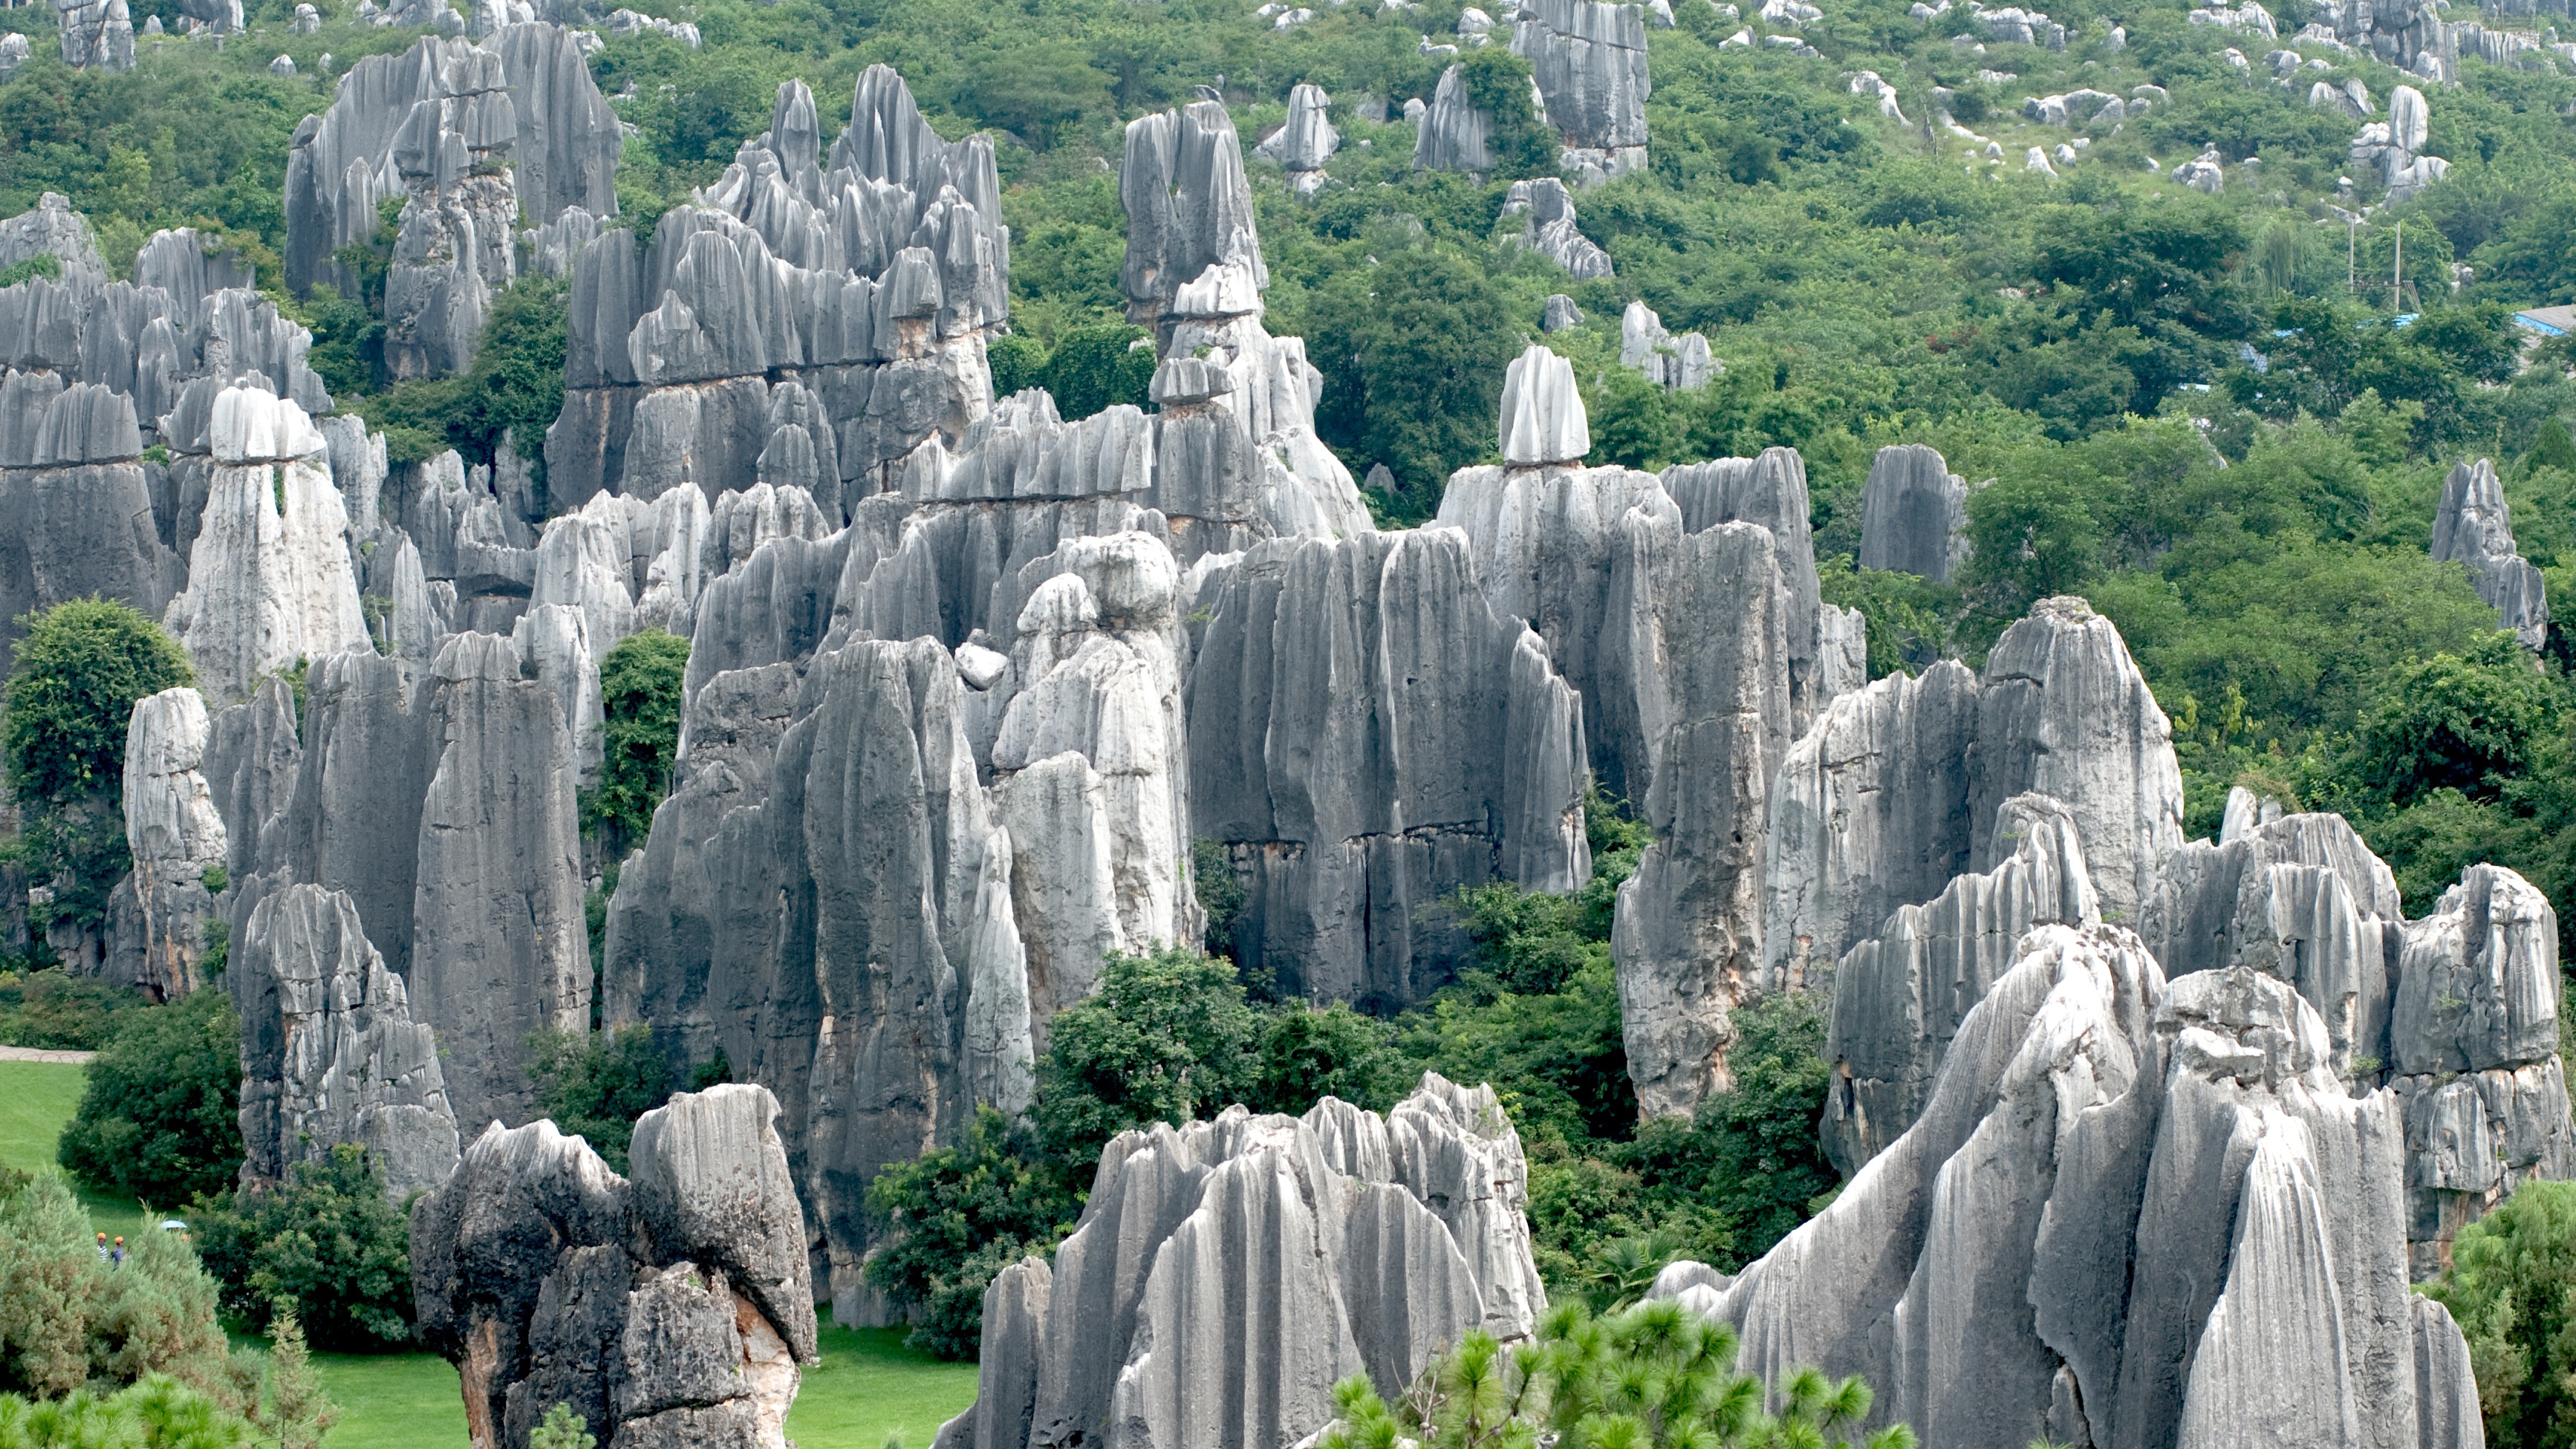
rock, flower, valley, formation, park, landmark, tourism, geology, badlands, china, water feature, stone forest, tours, kunming